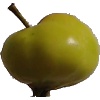
Label: Apple Red Yellow 2